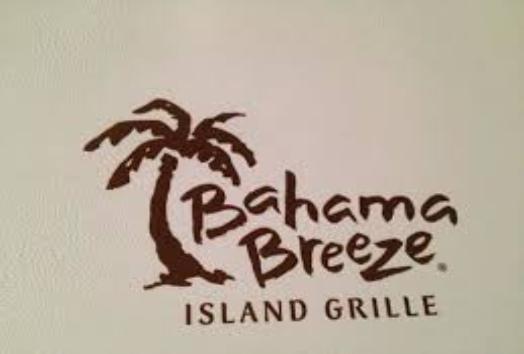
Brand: bahama breeze
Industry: Leisure